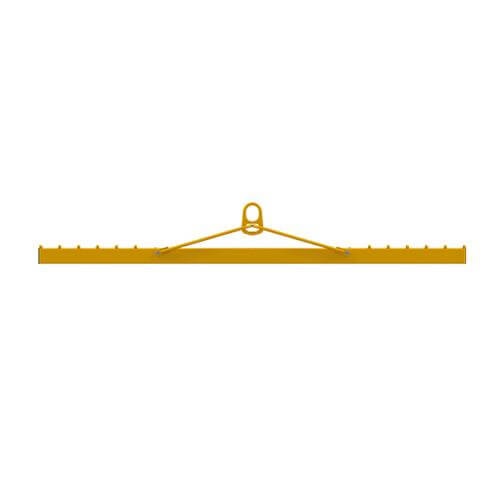
ABACO SPEADER BAR M6 - ASB106M6
Brand: Abaco Machines
ABACO SPEADER BAR M6 lifting heavy-duty stone slabs easier with spreader bar m6 Spreader Bar M6 is a practical supporting tool combined with a crane or forklift boom to maneuver stone slabs from one location to another. It is a Spreader Lifting Bar with features that are compact and convenient to operate in many workspaces. What's outstanding about Spreader Bar M6? The product is constructed of steel for solidity and durability. 6 hooking positions for the straps that can handle a wide range of stone sizes. The flexible application of the Abaco bar can adapt to many wide lengths ranging from 1460 mm to 2660mm. The design permits proficiency in lifting materials weights up to 9900 lbs (4500kg). The straps attached to the device are included when purchasing. Technical specifications of Abaco Spreader Bar M6 The Spreader Lifting Bar has unique dimensions and specifications that enable lifting and transporting various sizes of stone slabs easier in many working environments. WiLL depends on the span to be hookedThe more span distance the lesser W.L.L Be sure not to exceed the specified W.L.L.e.g. 9900 Ibs (4,500kg) Load is only possiblewhen the span is less than 57 ½" (1460mm). Specification: MODEL: ASB106M6 Length In (mm): 106 5/8 (2708) Width In (mm): 4 7/16 (112) Height In (mm): 15 3/8 (390) Length Range In (mm): 57 1/2 ~ 104 3/4 (1460 ~ 2660) Net Weight Ibs (kg): 113.3 (51.5) Work Load Limit Ibs (kg): 7700 ~ 9900(3500 ~ 4500)
Category: Business & Industrial > Material Handling > Lifts & Hoists > Personnel Lifts > Drive-On Parallelograms